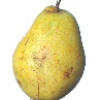
Label: Pear Monster 1